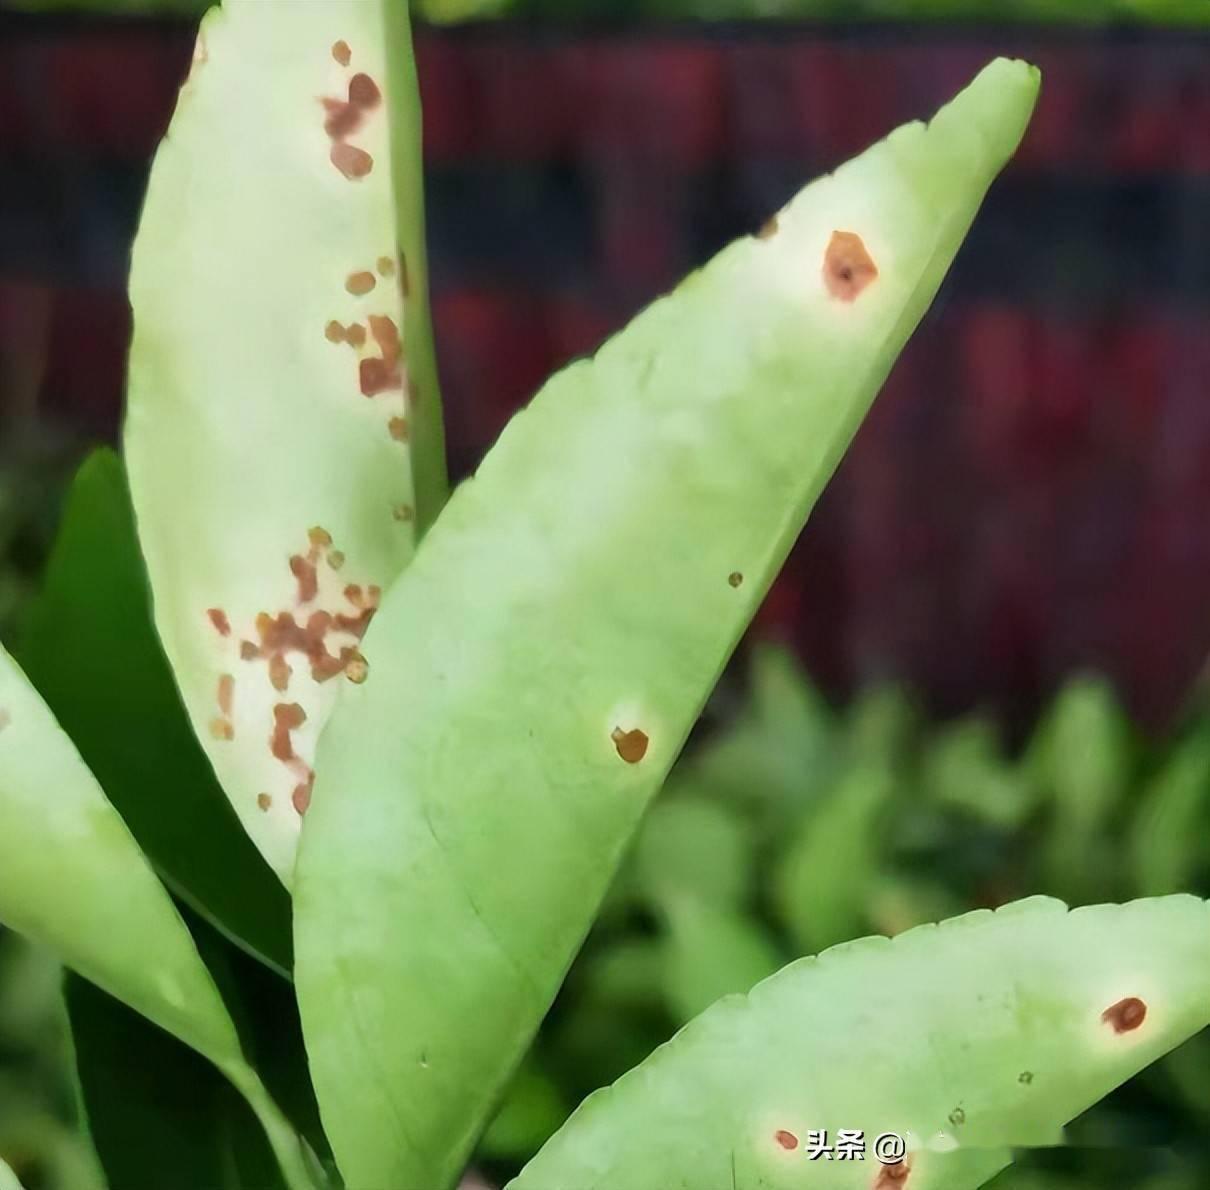
Plant: Citrus
Disease: citrus canker